Guatemalan genocide

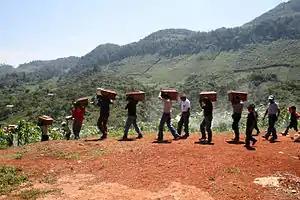
Mayan men carrying the remains of their families after an exhumation in Alta Verapaz department, Guatemala.

In 1999, paramilitary Candido Noriega was sentenced to 50 years for his role in the deaths of dozens whilst employed by the Guatemalan army.